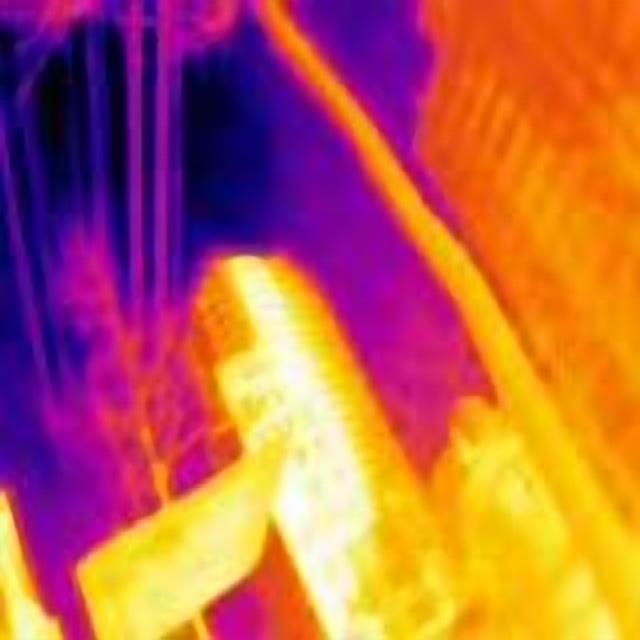
Detected objects:
label: person